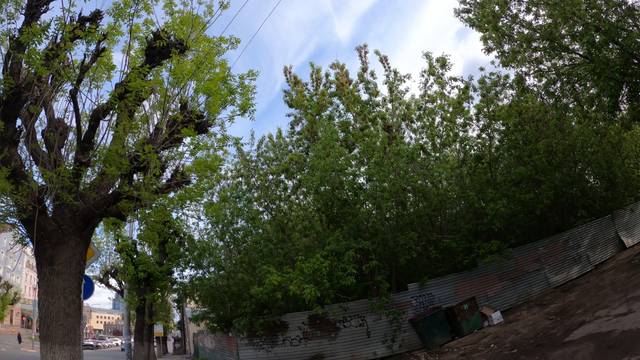
Region: Russia
Coordinates: 54.628, 39.739